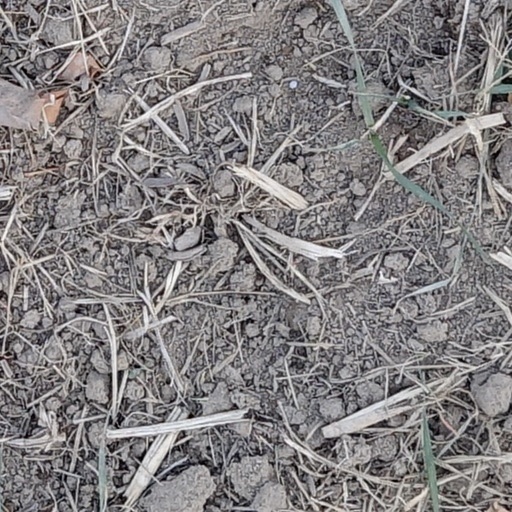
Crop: wheat